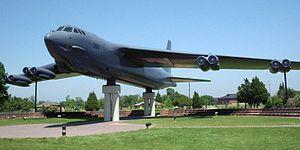
Le Boeing B-52 Stratofortress est un bombardier stratégique subsonique à réaction et à long rayon d'action mis en service en 1955 dans l'United States Air Force. La société Boeing, qui l'a conçu et construit, participe encore à sa maintenance et à son amélioration. Il peut transporter jusqu'à 31 500 kg de munitions air-sol et parcourir plus de 14 000 km sans ravitaillement. En 2017, l'USAF maintient 76 appareils en service.